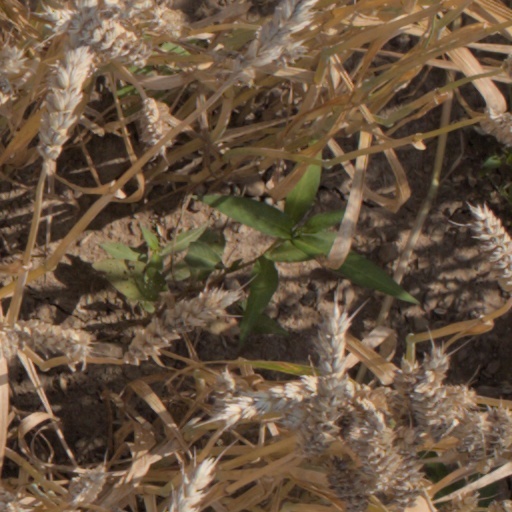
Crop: wheat